Peñarol

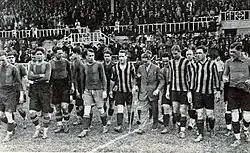
Players of Barcelona and Peñarol entering the pitch before their first test, 5 June 1927

In 1927, Peñarol made its first tour to Europe, playing a total of 19 matches against teams from Germany, Switzerland, Austria, Spain, Czechoslovakia and France. The tour extended from April to June. The first match of the tour was vs. the Vienna combined, which Peñarol lost by 3–1. The Uruguayan team then played Bayern Munich (1–2), SpVgg (1–2), Hertha BSC (Berlin) (0–1). The first win was v. Eintracht Frankfurt (3–1). The lineup for that match was Luis Biscardi, Demis D’Agosto, José Benincasa, Pascual Ruotta, Gildeón Silva, Antonio Aguerre, Ladislao Pérez, Antonio Sacco, Pablo Terevinto, Peregrín Anselmo, Antonio Campolo. Goals were scored by Suffiotti (2) and Ruotta. The tour continued in Switzerland, v. Young Fellows (1–0), Rapid Vienna (0–5), then facing Sparta Prague (losing by 1–0).